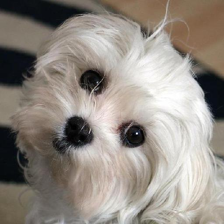
Label: animals